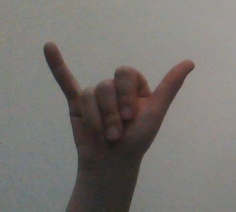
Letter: ya